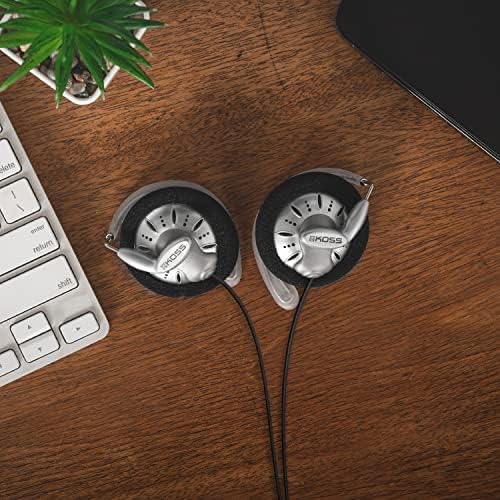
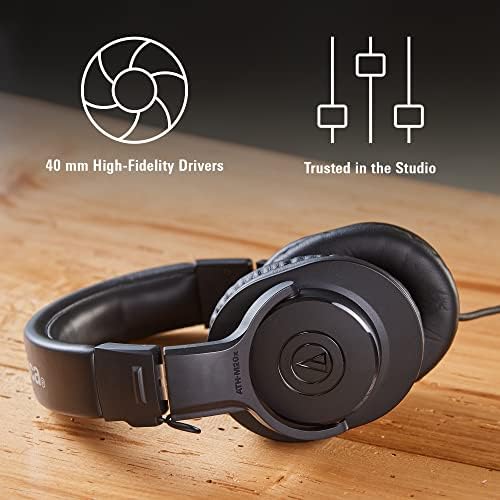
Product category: headphones
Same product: no